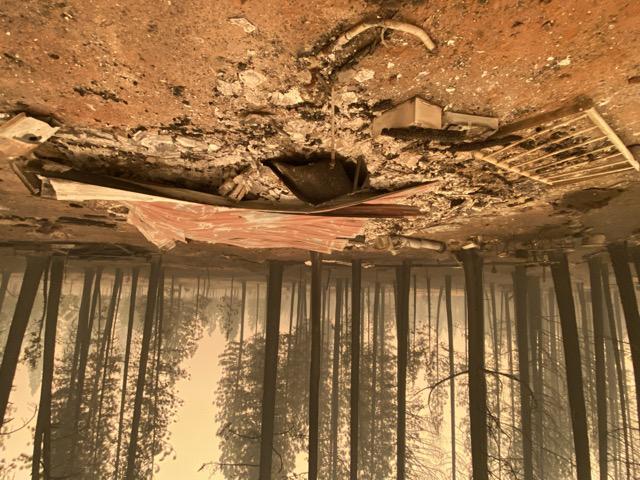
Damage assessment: destroyed